Pykrete

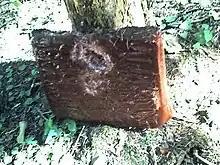
A slab of pykrete

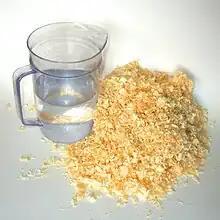
Pykrete is made of 14% sawdust and 86% water by mass.

Pykrete is a frozen ice composite, originally made of approximately 14% sawdust or some other form of wood pulp (such as paper) and 86% ice by weight (6 to 1 by weight).